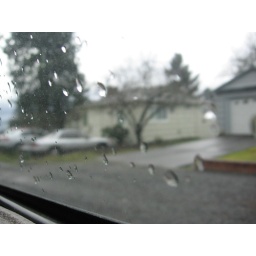
sitting in a car